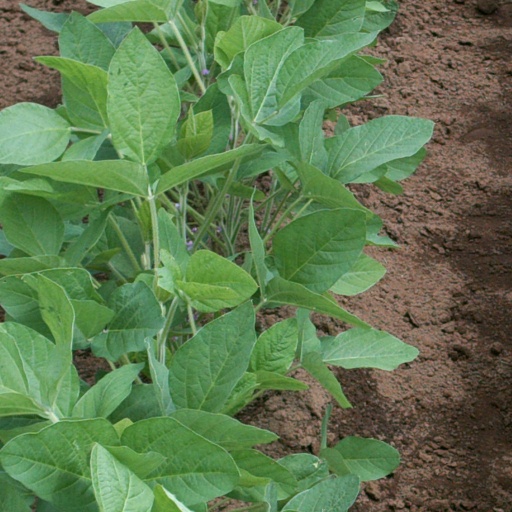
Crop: soybean